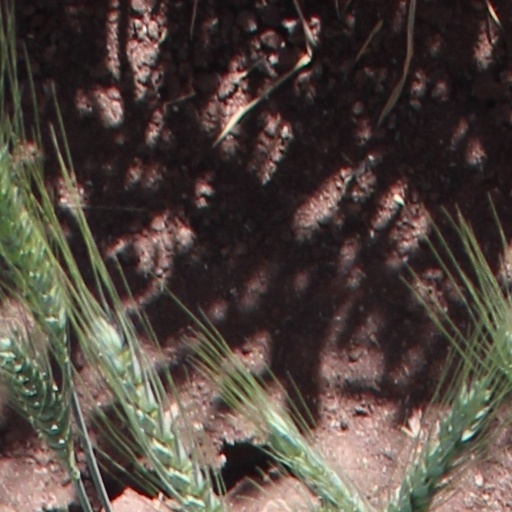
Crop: wheat